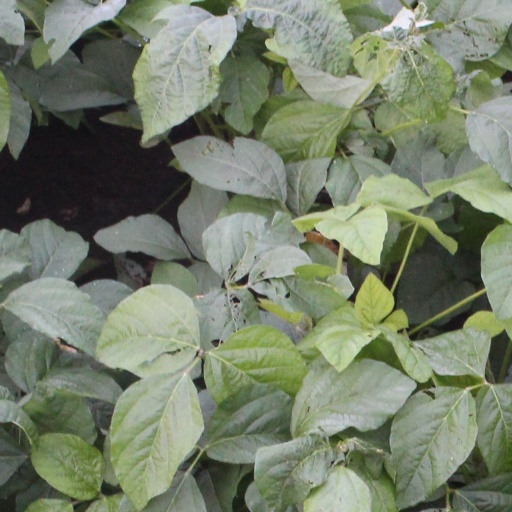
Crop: soybean